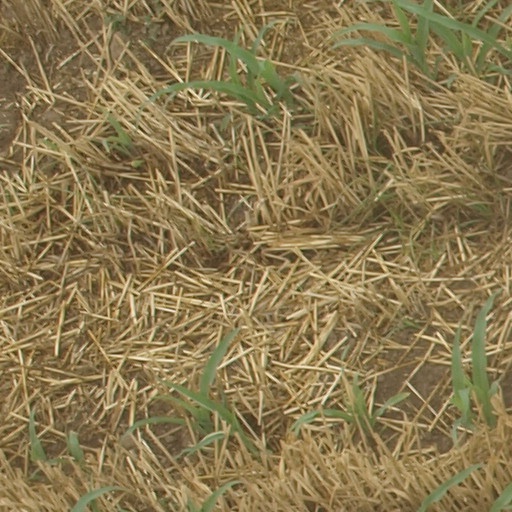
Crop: maize; corn